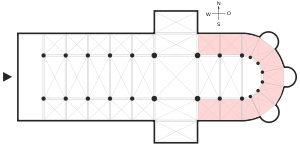
Cette page présente sous une forme graphique le vocabulaire concernant les principales parties du plan type d'une église.
Le déambulatoire est une galerie autour du rond-point qui double le chœur et l'abside d'une église. C’est un collatéral tournant, dit encore bas-côté pourtournant, bas-côté de pourtour, pourtour du chœur et qui peut être entouré d'un nombre variable de chapelles absidiales. Il peut exister plusieurs déambulatoires : comme les collatéraux qu’ils prolongent, on les nomme à partir de l’intérieur.